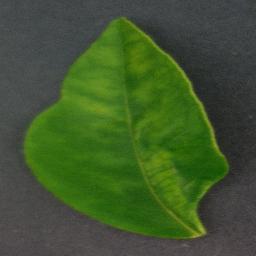
Label: Orange___Haunglongbing_(Citrus_greening)